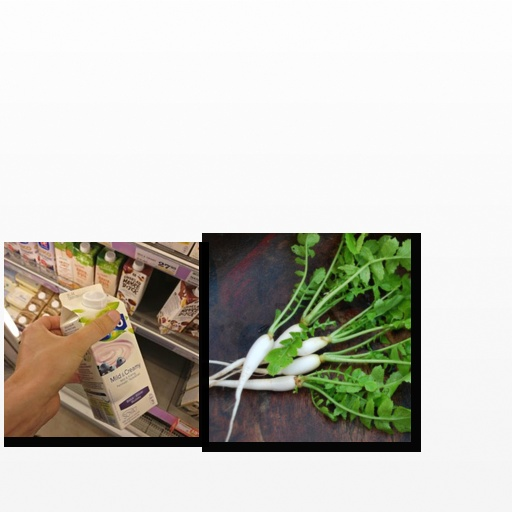
Food items: blueberry_soy_yogurt, radish